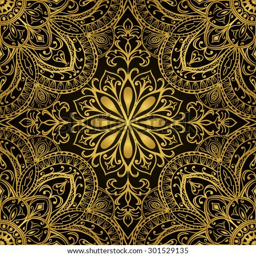
rich gold ornaments on a black background .